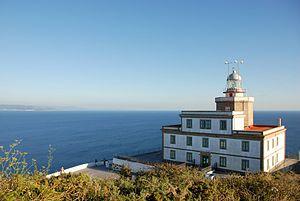
Le phare du Cap Finisterre est un phare situé sur le Cap Finisterre, proche de la paroisse civile de Corme Porto dans la commune de Finisterre, dans la province de La Corogne.